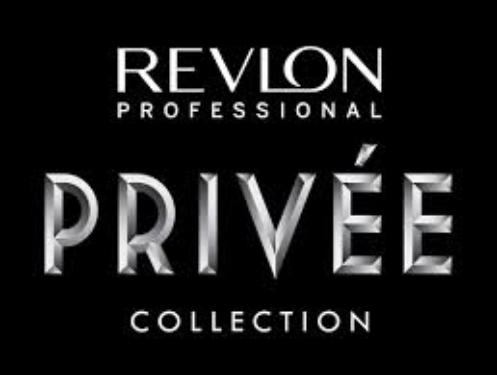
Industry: Necessities